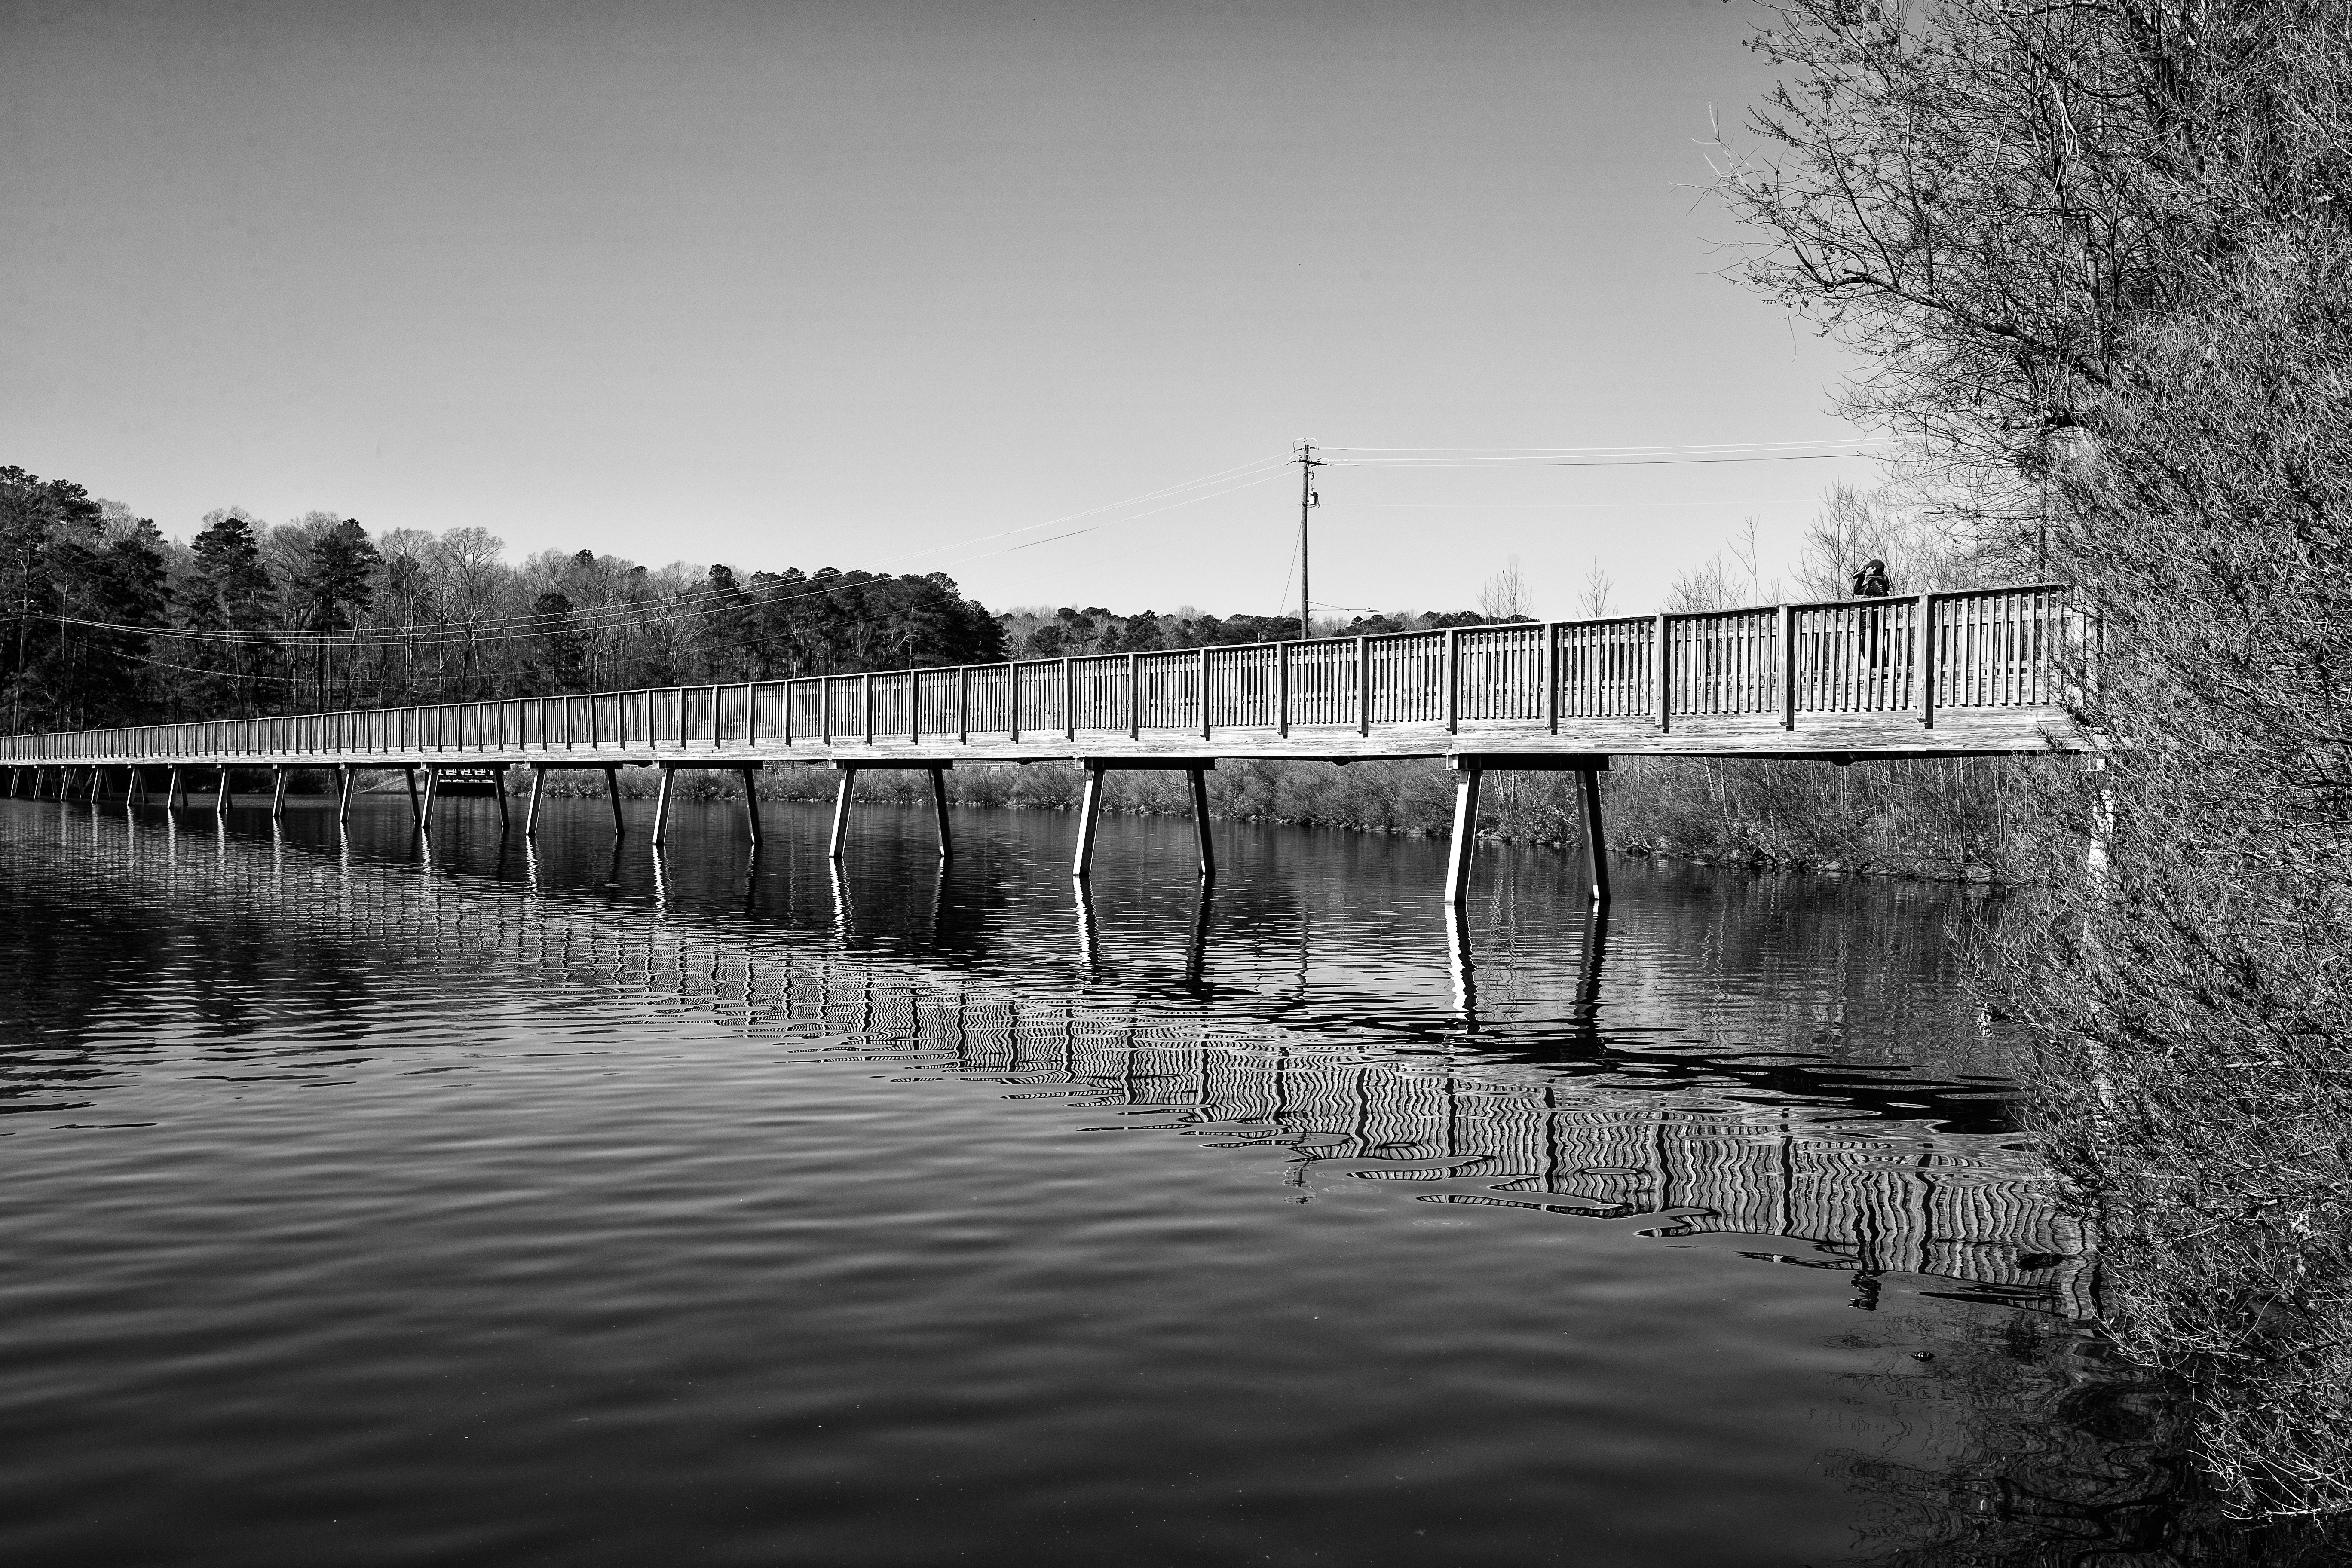
water, black and white, bridge, lake, river, solitude, reflection, calm, monochrome, waterway, monochrome photography, atmospheric phenomenon